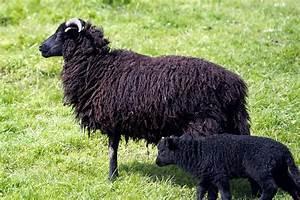
sheep